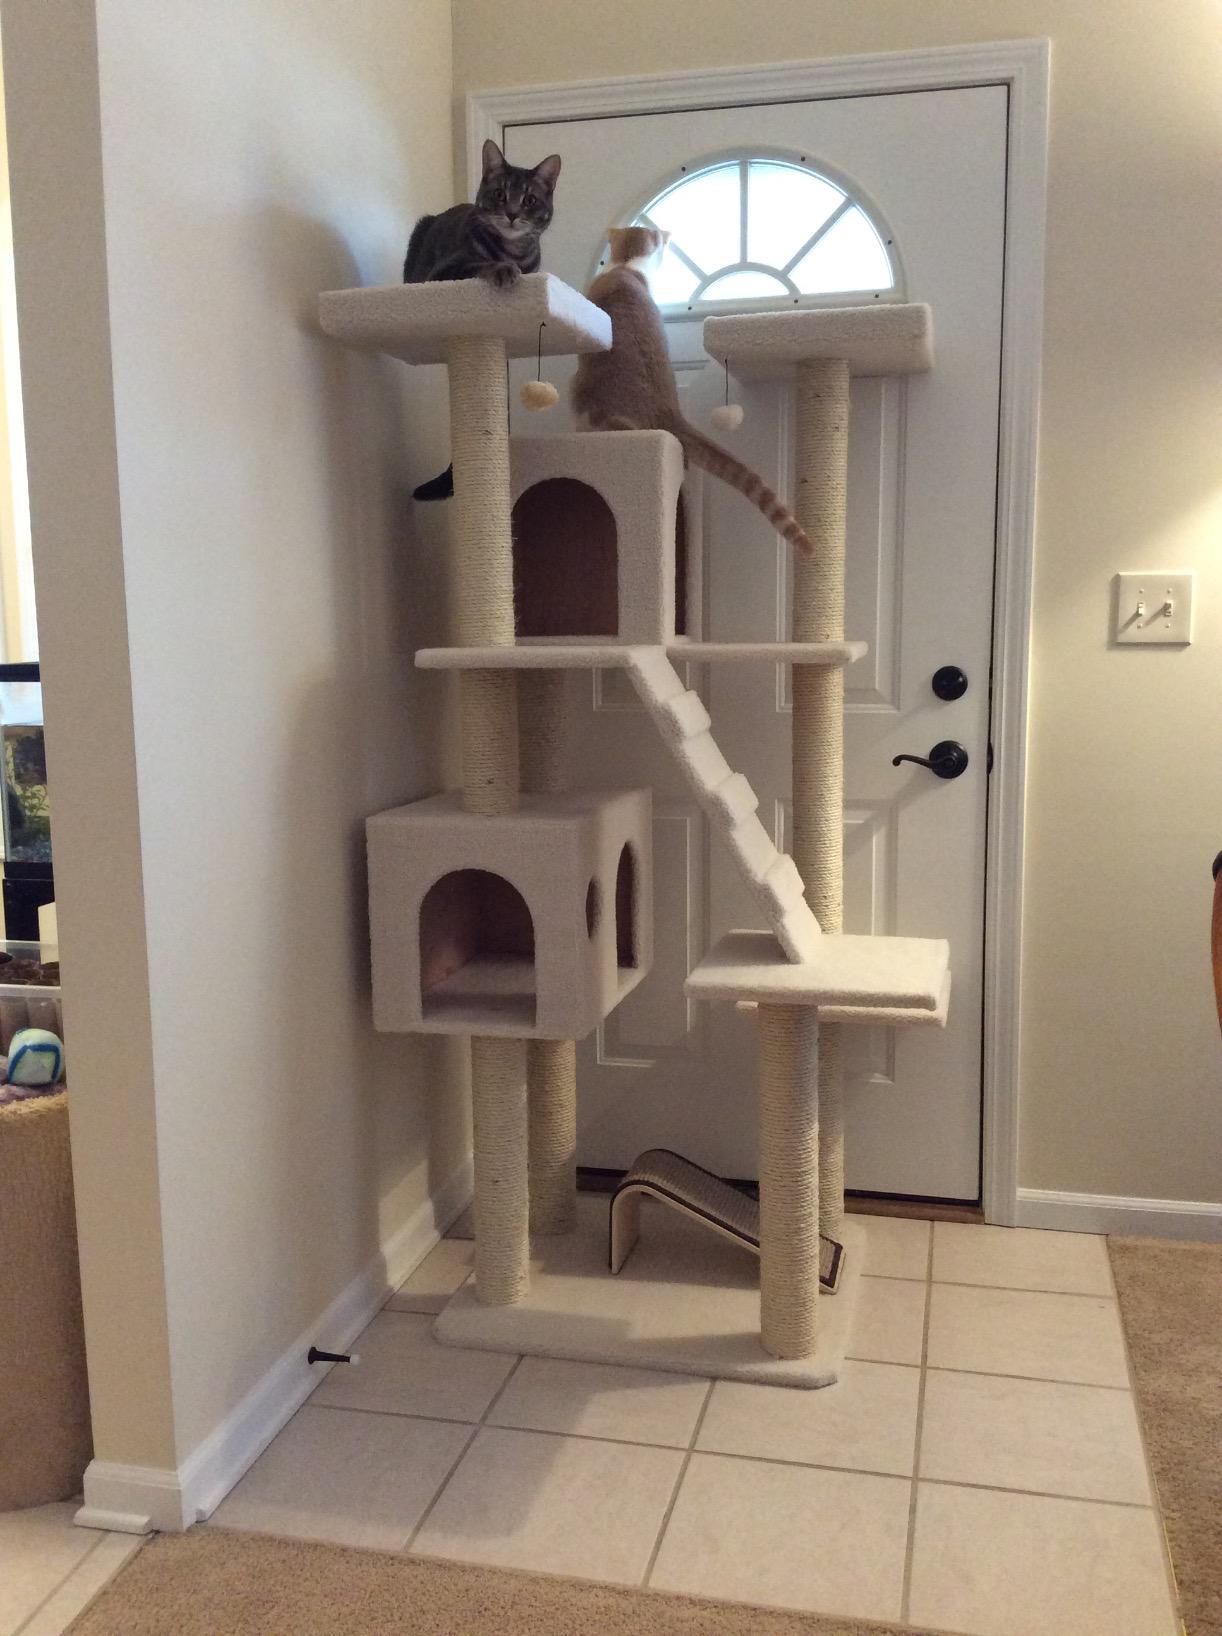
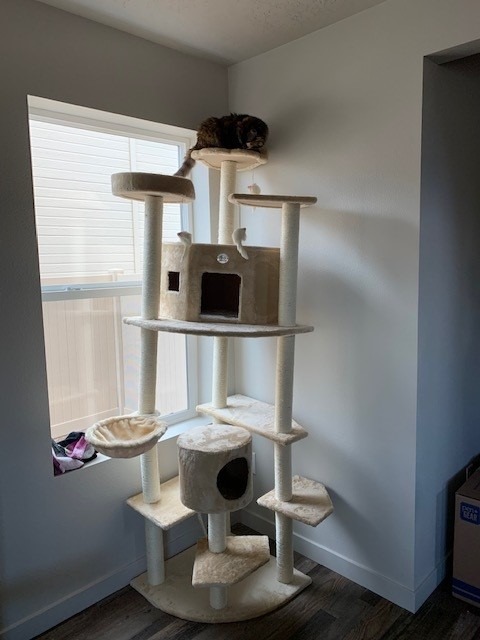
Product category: items_cat tree
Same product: no